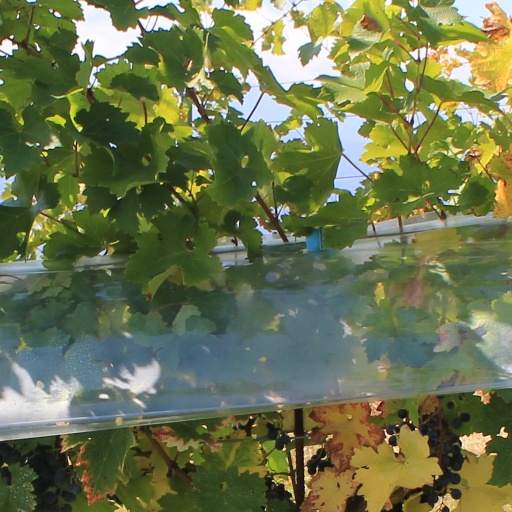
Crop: grape